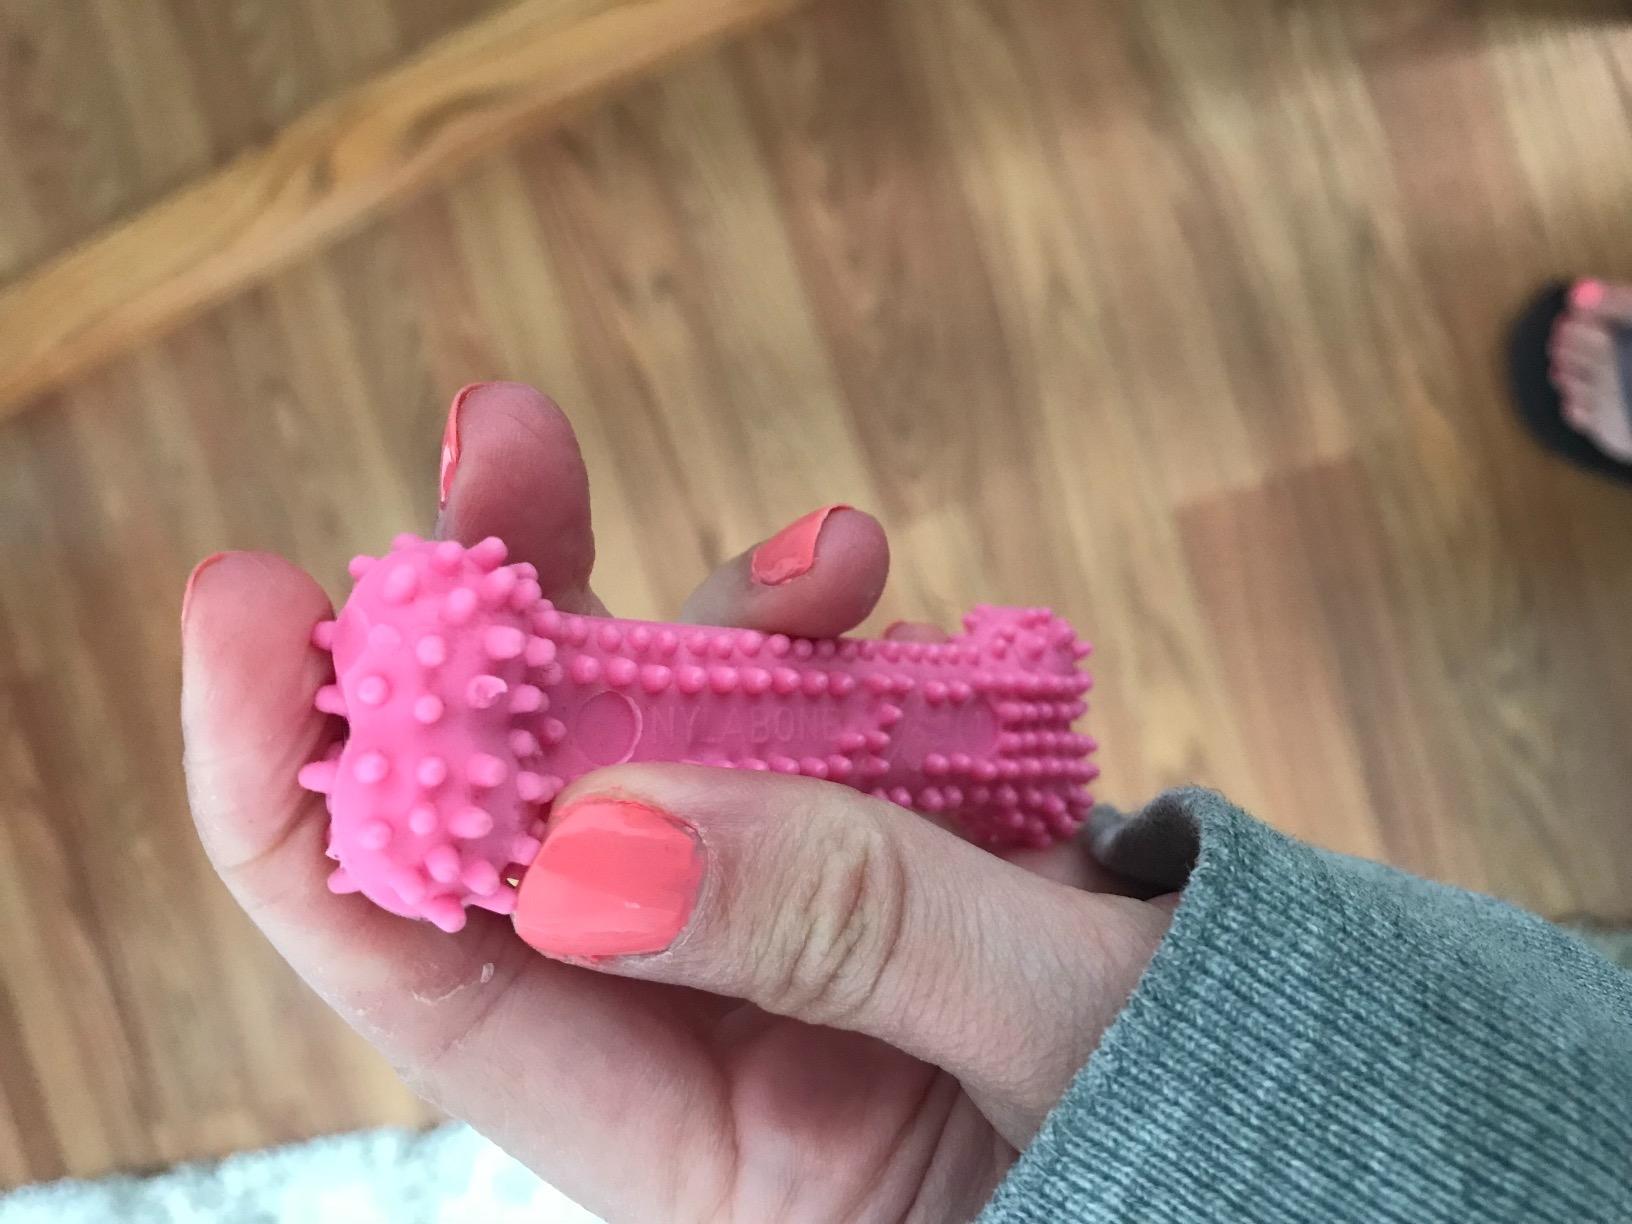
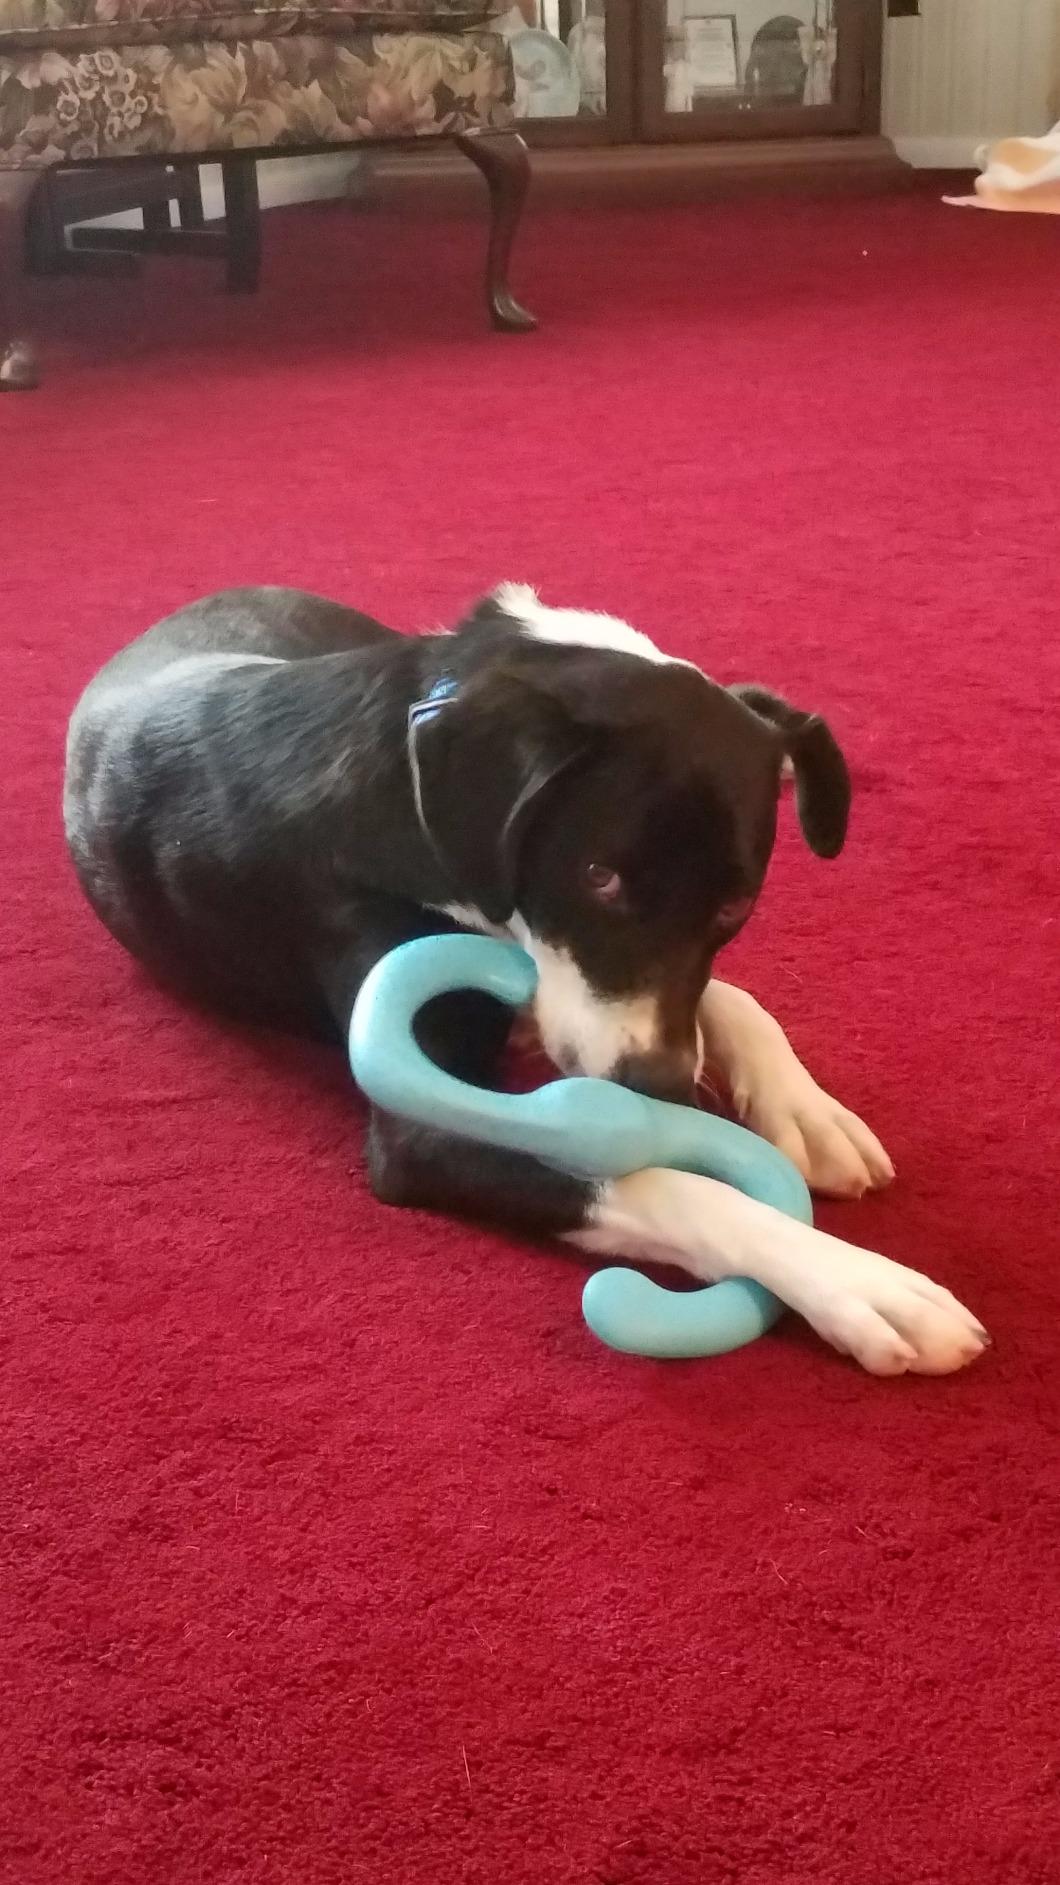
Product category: items_toy
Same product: no